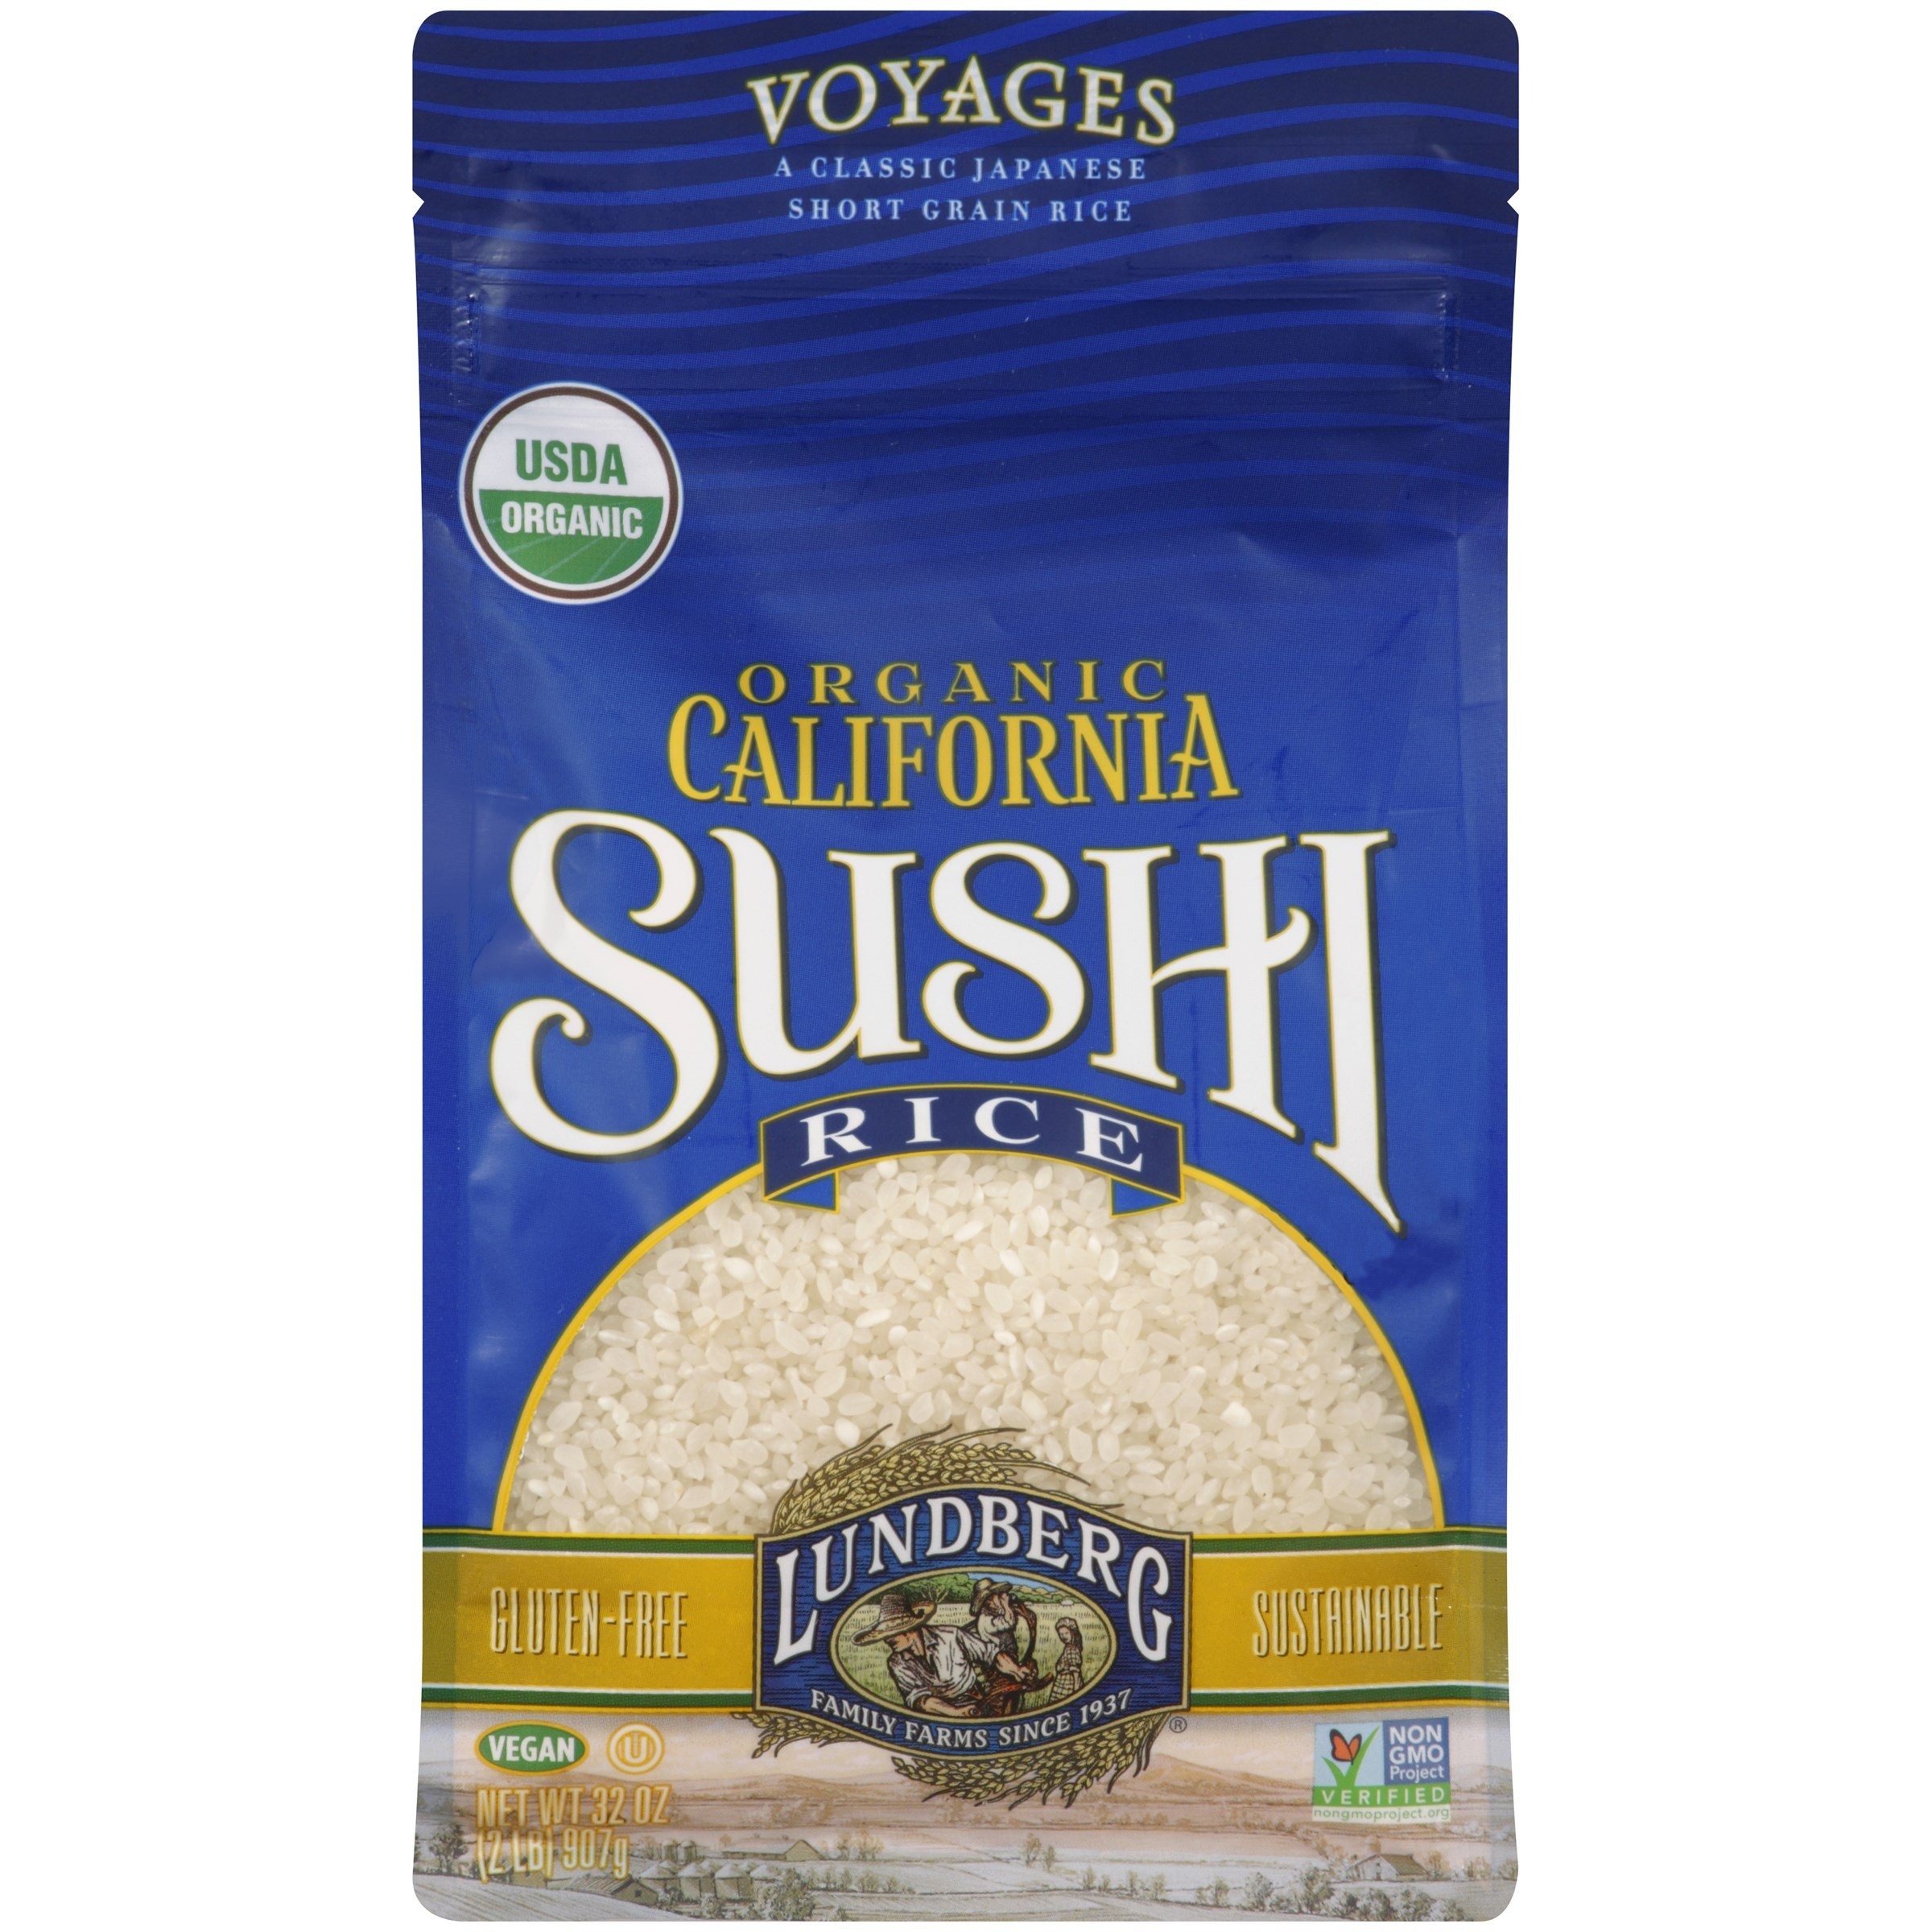
Item Name: Lundberg Rice Sushi Short Grn Org Gf12
Value: 384.0
Unit: Ounce

Price: 22.47